Faustina the Elder

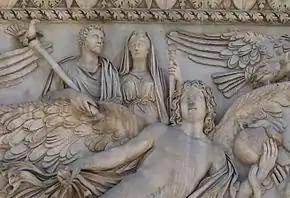
Depiction of Pius and Faustina being borne aloft on the back of a winged figure. From the base of the Column of Antoninus Pius.

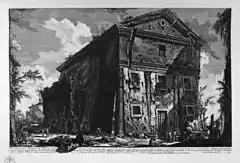
The church of Sant'Urbano alla Caffarella near Rome, originally built as a private shrine of Ceres and Faustina

The posthumous cult of Faustina was exceptionally widespread, and Faustina's image continued to be omnipresent throughout Antoninus Pius' principate. A colossal marble head, believed to be that of Faustina and discovered in 2008, figured as one of several monumental imperial statues at the ancient site of Sagalassos in today's Turkey. In Olympia, Herodes Atticus dedicated a nymphaeum that displayed statues of Faustina and other Antonines as well as his own ancestors. Faustina also appears on the Parthian Monument at Ephesus commemorating members of the imperial family. Bergmann and Watson have characterized the commemoration of Faustina as central to Antoninus Pius' political persona. One larger-than-life statue, discovered "in situ" near the Termini railway station at Rome, appears to depict Faustina as Concordia, with a patera and cornucopia; it would have been displayed alongside statues of Diana Lucifera and Apollo-Sol in baths privately owned but available to the public.